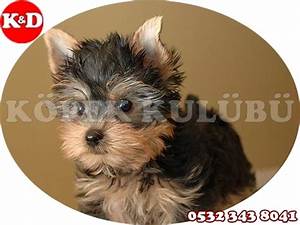
Label: cane